Gateway Arch National Park

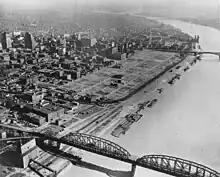
40 blocks and 486 buildings were demolished

Taking away 40 blocks in the center of St. Louis was bitterly fought by some sources—particularly the "St. Louis Post-Dispatch". On September 10, 1935, the voters of St. Louis supposedly approved a $7.5 million bond issue to buy the property. Local architect Louis LaBeaume provided a preliminary design proposal for the site that included multiple museums, fountains and obelisks. Soon after, it was revealed that the election was rigged, and the true number of voters in favor of the demolition of the riverfront is unknown.